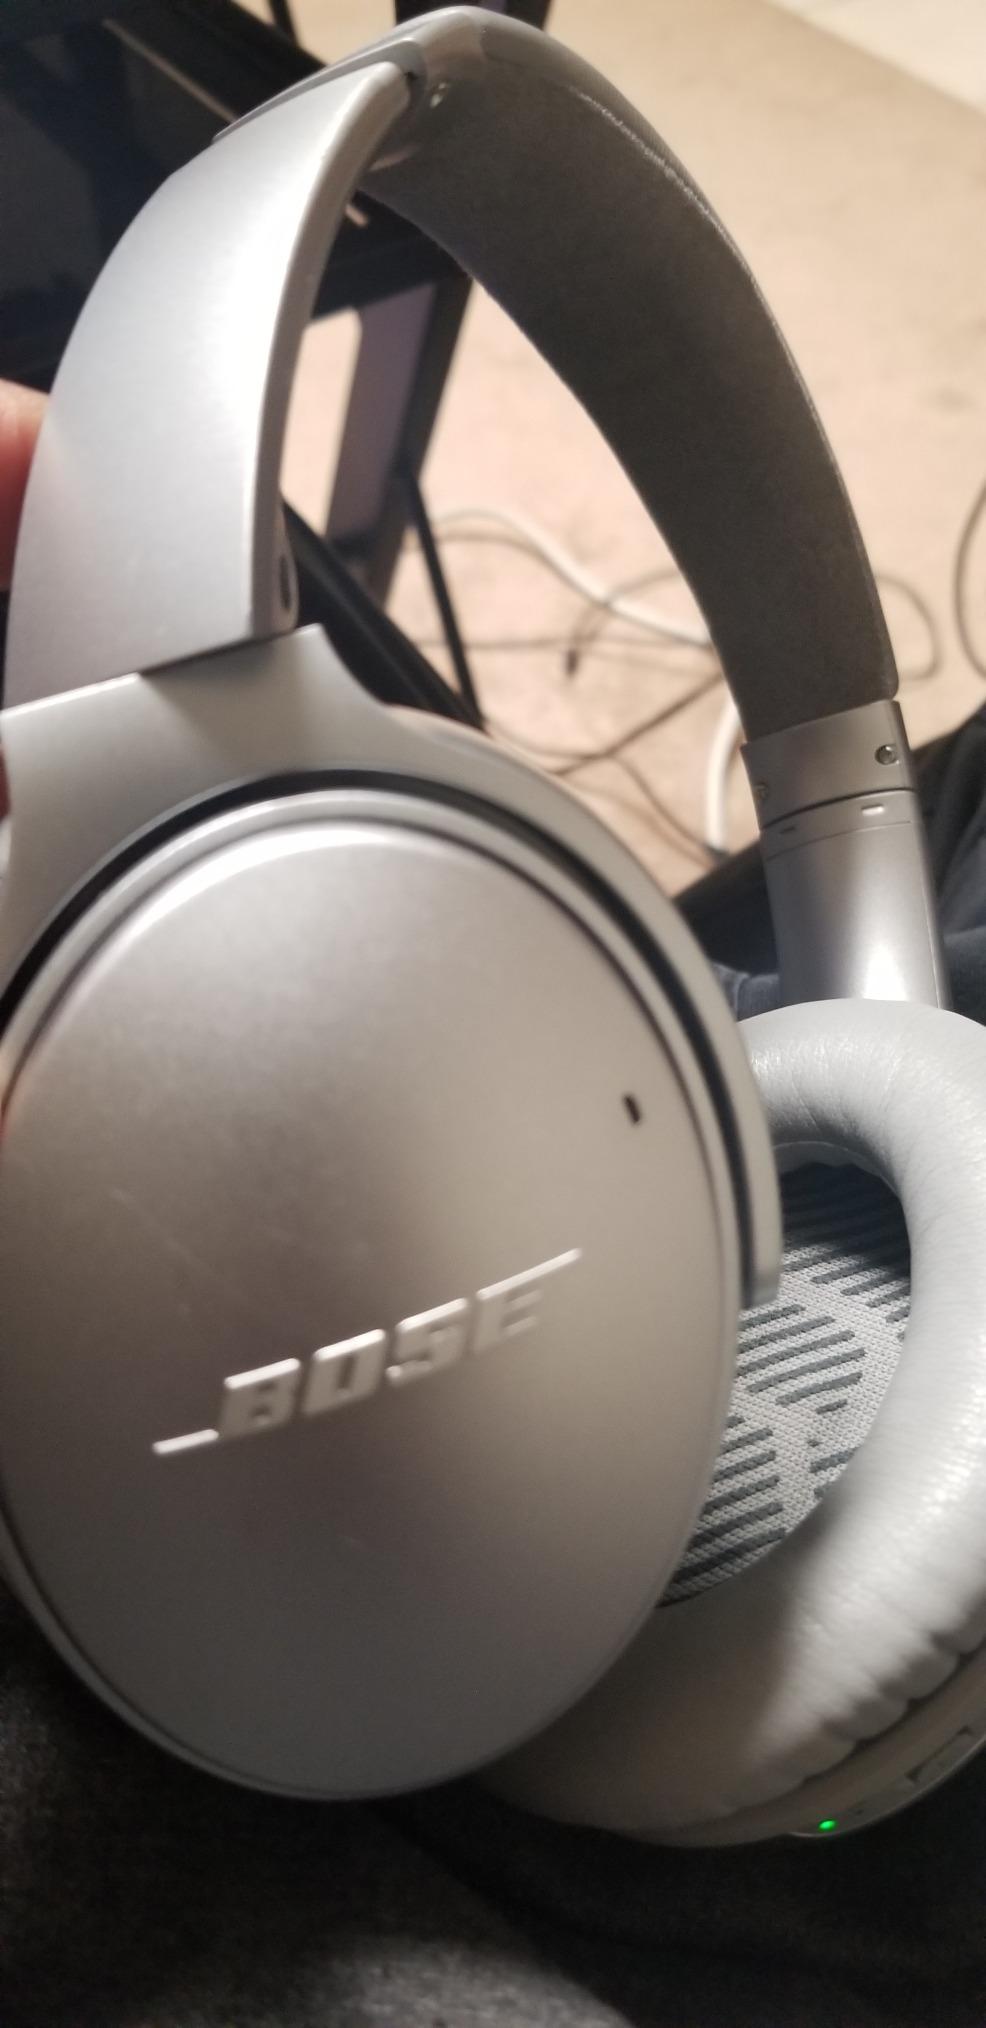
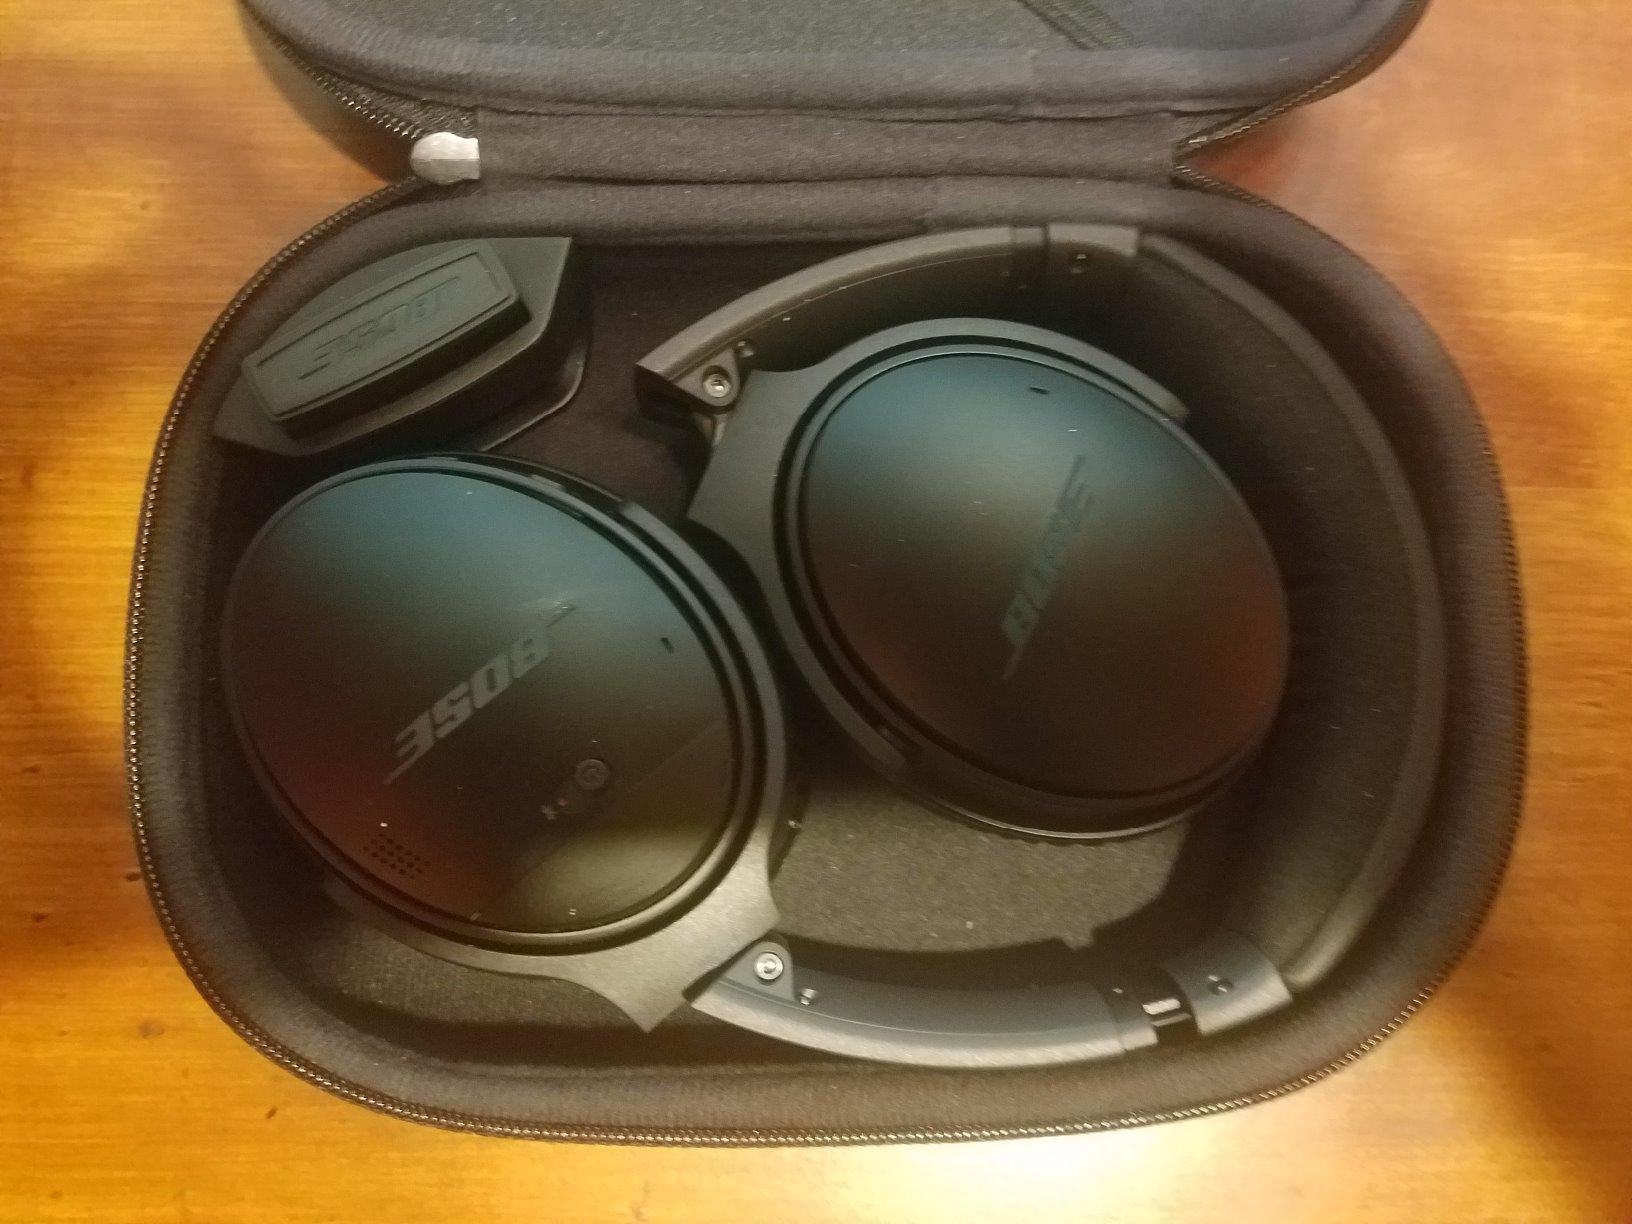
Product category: headphones
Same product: no